History of lidos in the United Kingdom

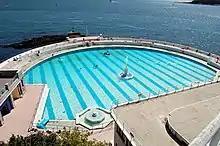
Tinside Lido has repeatedly featured in the top 10 best outdoor pools in Europe since it reopened in 2005.

Plymouth is home to the Tinside Lido, a 1935 Art Deco seawater pool built on the limestone shoreline at the base of Plymouth Hoe. The semi-circular lido also has three fountains and disabled access, and is open from May to September.